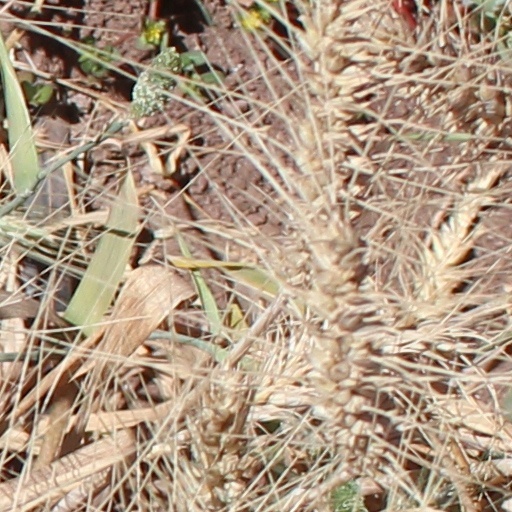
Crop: wheat